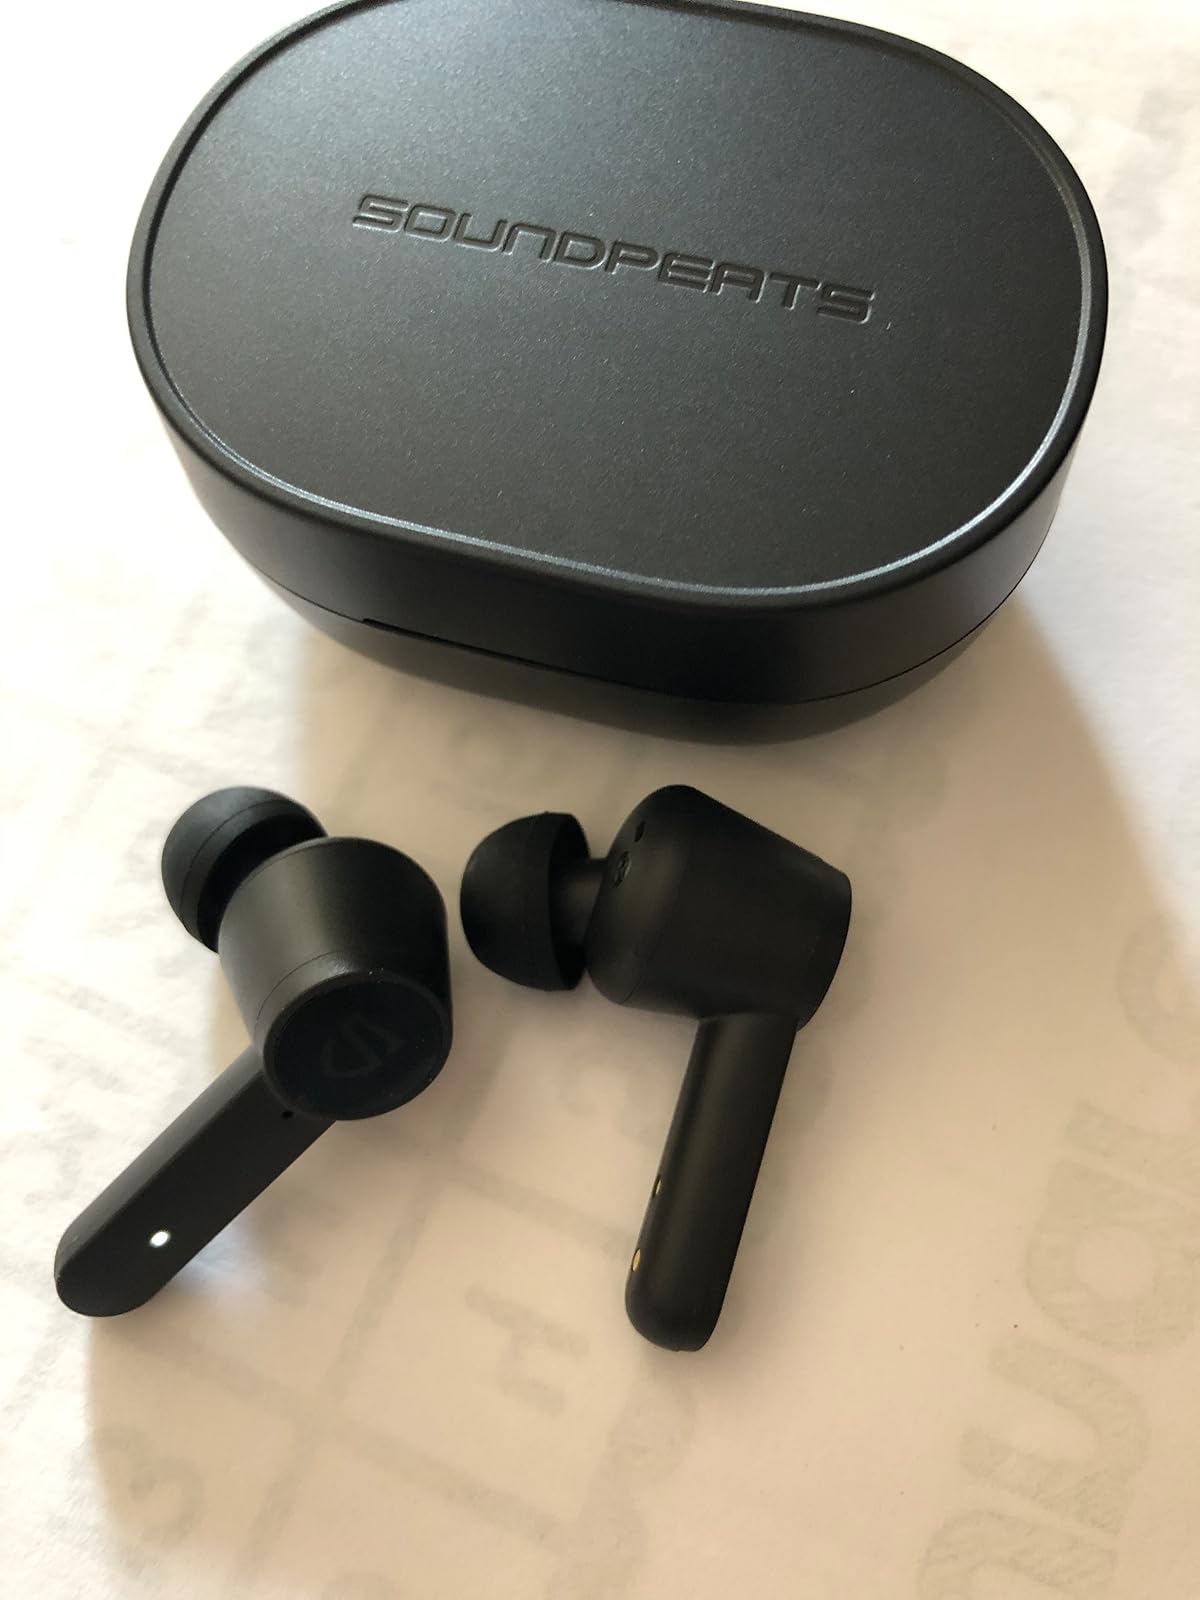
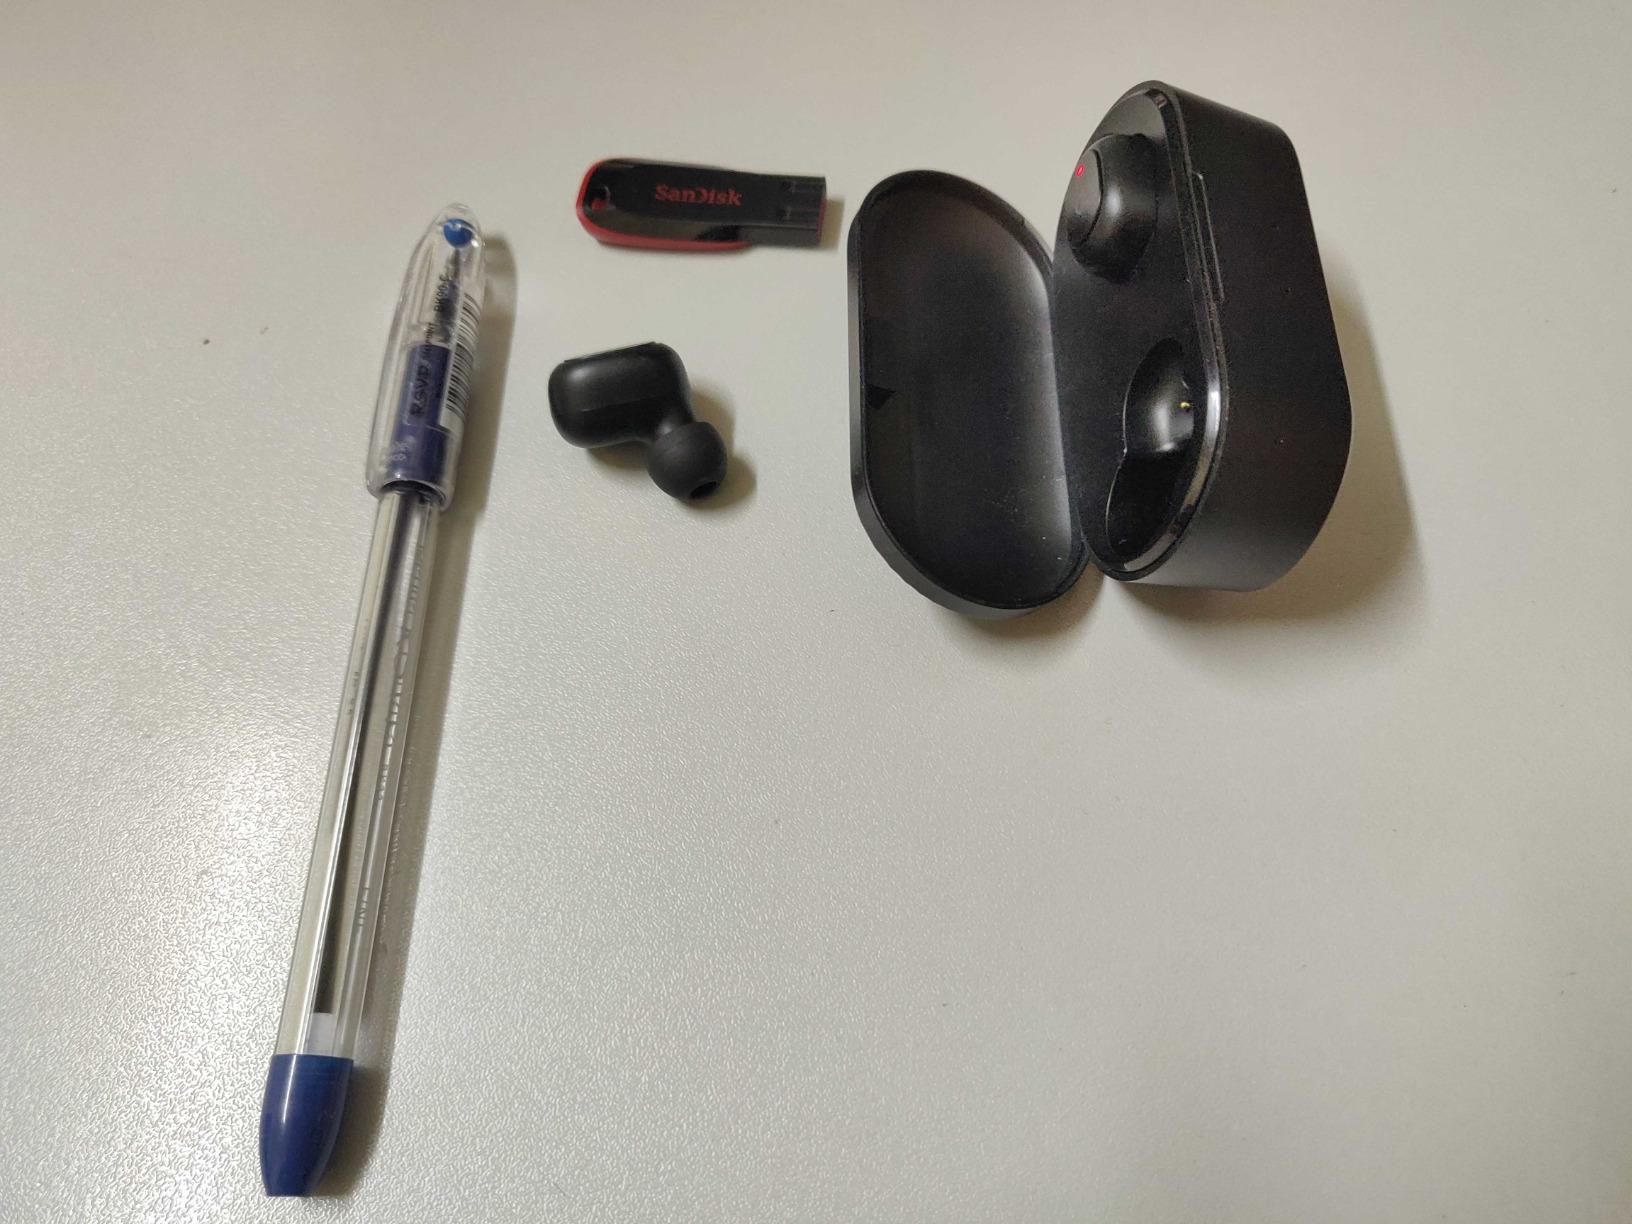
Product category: earbuds
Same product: no